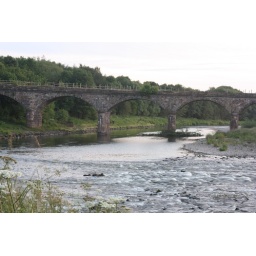
Disused grade 2 railway bridge over the river eden